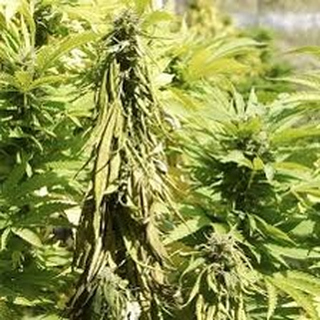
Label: wheat_common_root_rot